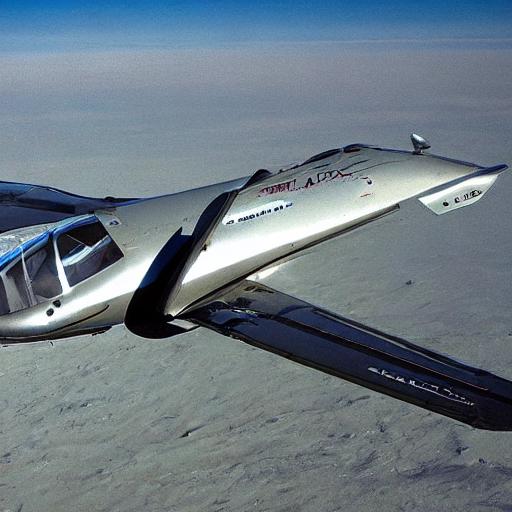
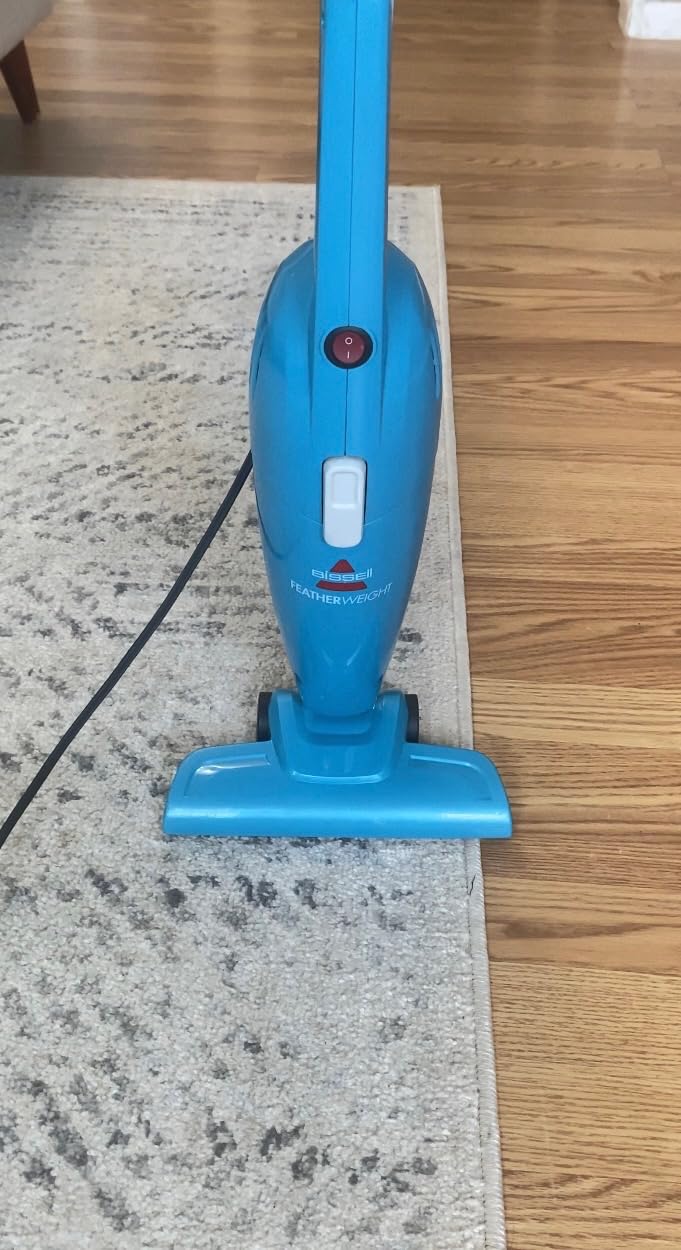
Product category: items_vacuum
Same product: no